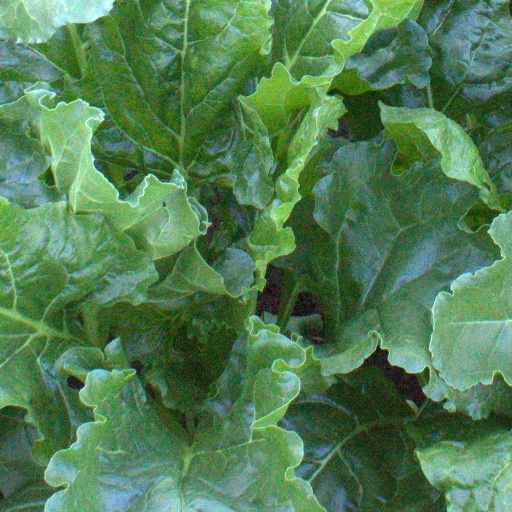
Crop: sugar beet